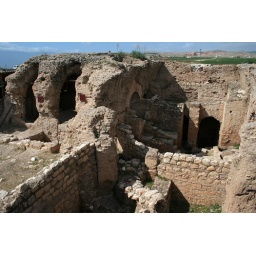
The excavated remains of a building near the northern end of the colonnaded street through the centre of the ancient city of Apamea, Syria.